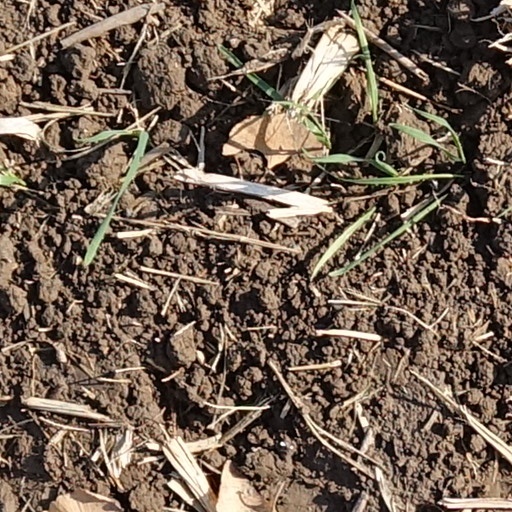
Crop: wheat